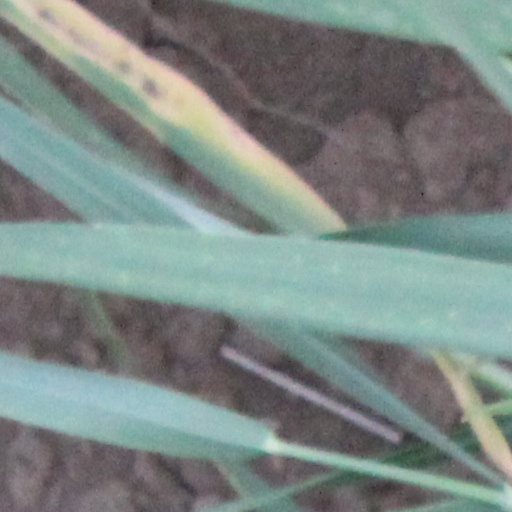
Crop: wheat